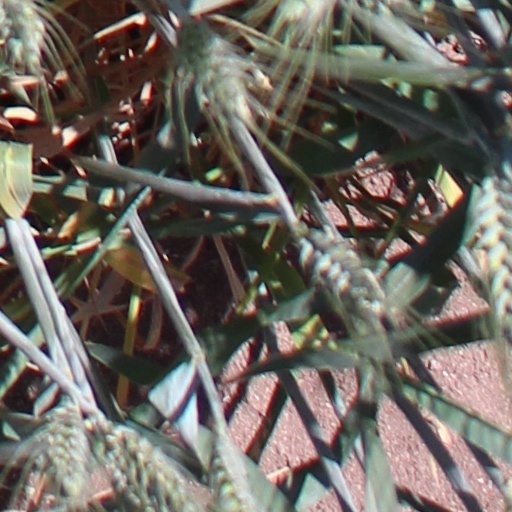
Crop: wheat